Club Alianza Lima

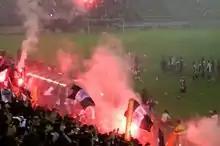
Alianza Lima in the final of the 2006 Torneo Descentralizado

In 1997, Alianza Lima obtained its first title after 18 years, under Colombian manager Jorge Luis Pinto. In 1999 it came in second place, after losing to Universitario in the finals. In the early hours 2000, tragedy struck again when young captain Sandro Baylón died in a car accident after crashing with a post while driving under the influence of alcohol.